Tuck Stainback

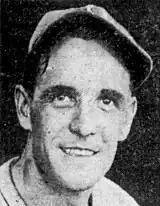
Stainback, circa 1945

George Tucker Stainback (August 4, 1911 – November 29, 1992) was an American professional baseball outfielder. He played in Major League Baseball (MLB) for 13 seasons with the Chicago Cubs (1934–1937), St. Louis Cardinals (1938), Philadelphia Phillies (1938), Brooklyn Dodgers (1938–1939), Detroit Tigers (1940–1941), New York Yankees (1942–1945), and Philadelphia Athletics (1946).